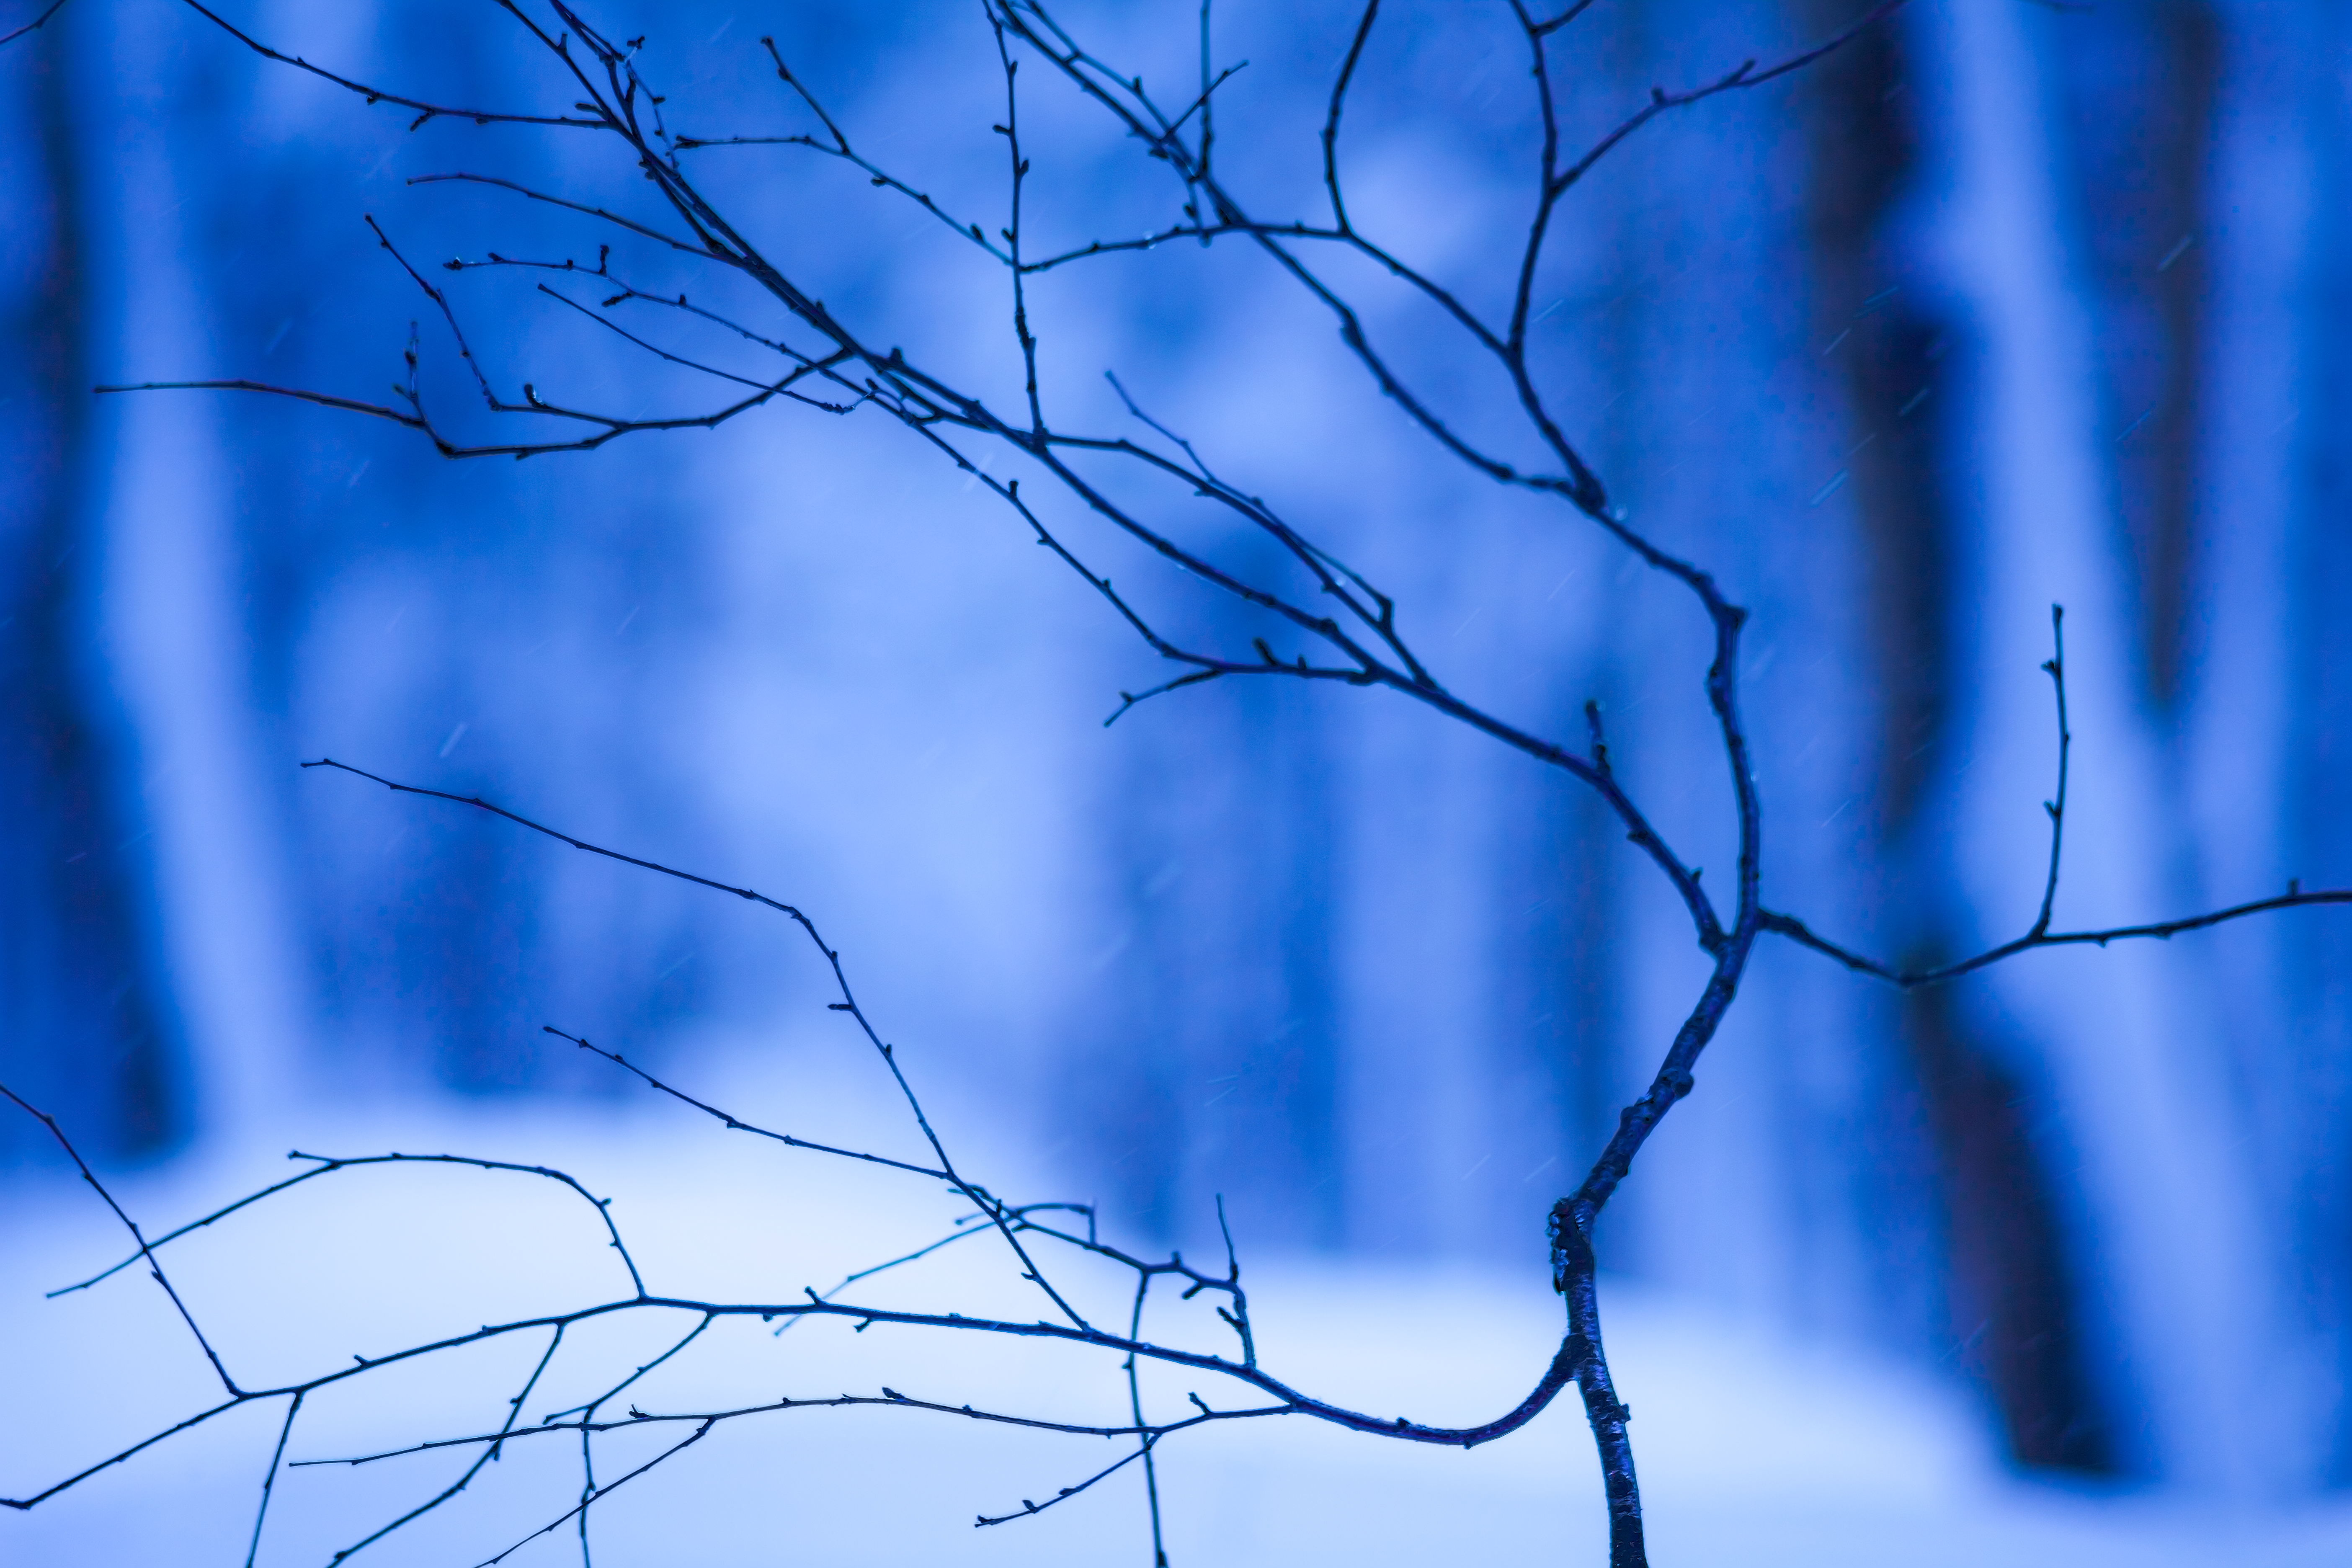
snow, winter, cold, blue, north, tree, woods, forest, branch, sky, woody plant, twig, leaf, atmosphere, daytime, computer wallpaper, freezing, cloud, plant stem